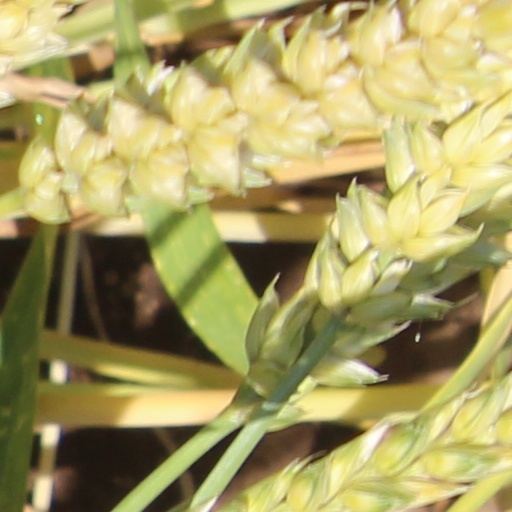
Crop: wheat